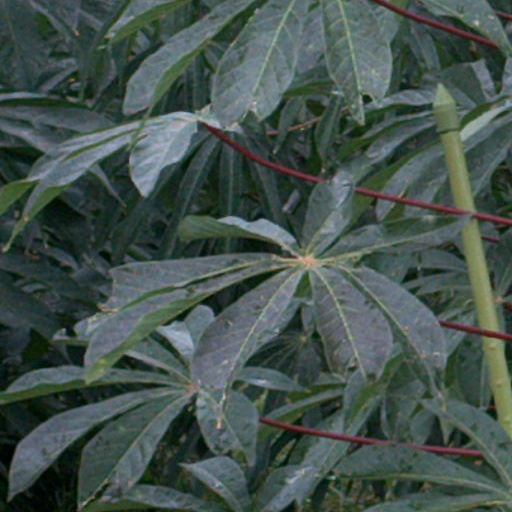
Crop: cassava